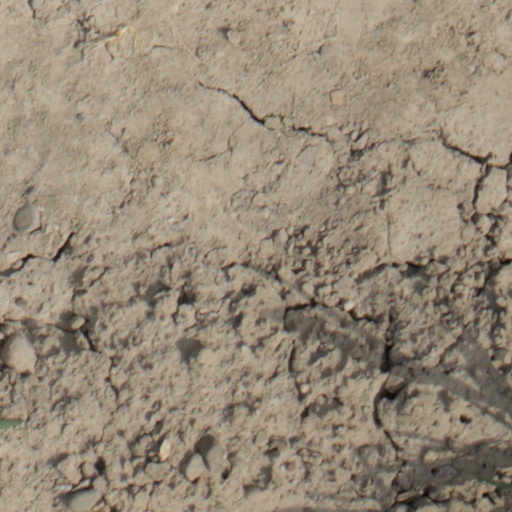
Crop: wheat